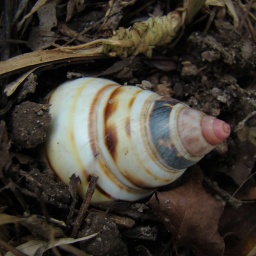
Private Residence in the Redland, Liguus fasciatus at the base of a tree laying eggs. 09/25/08